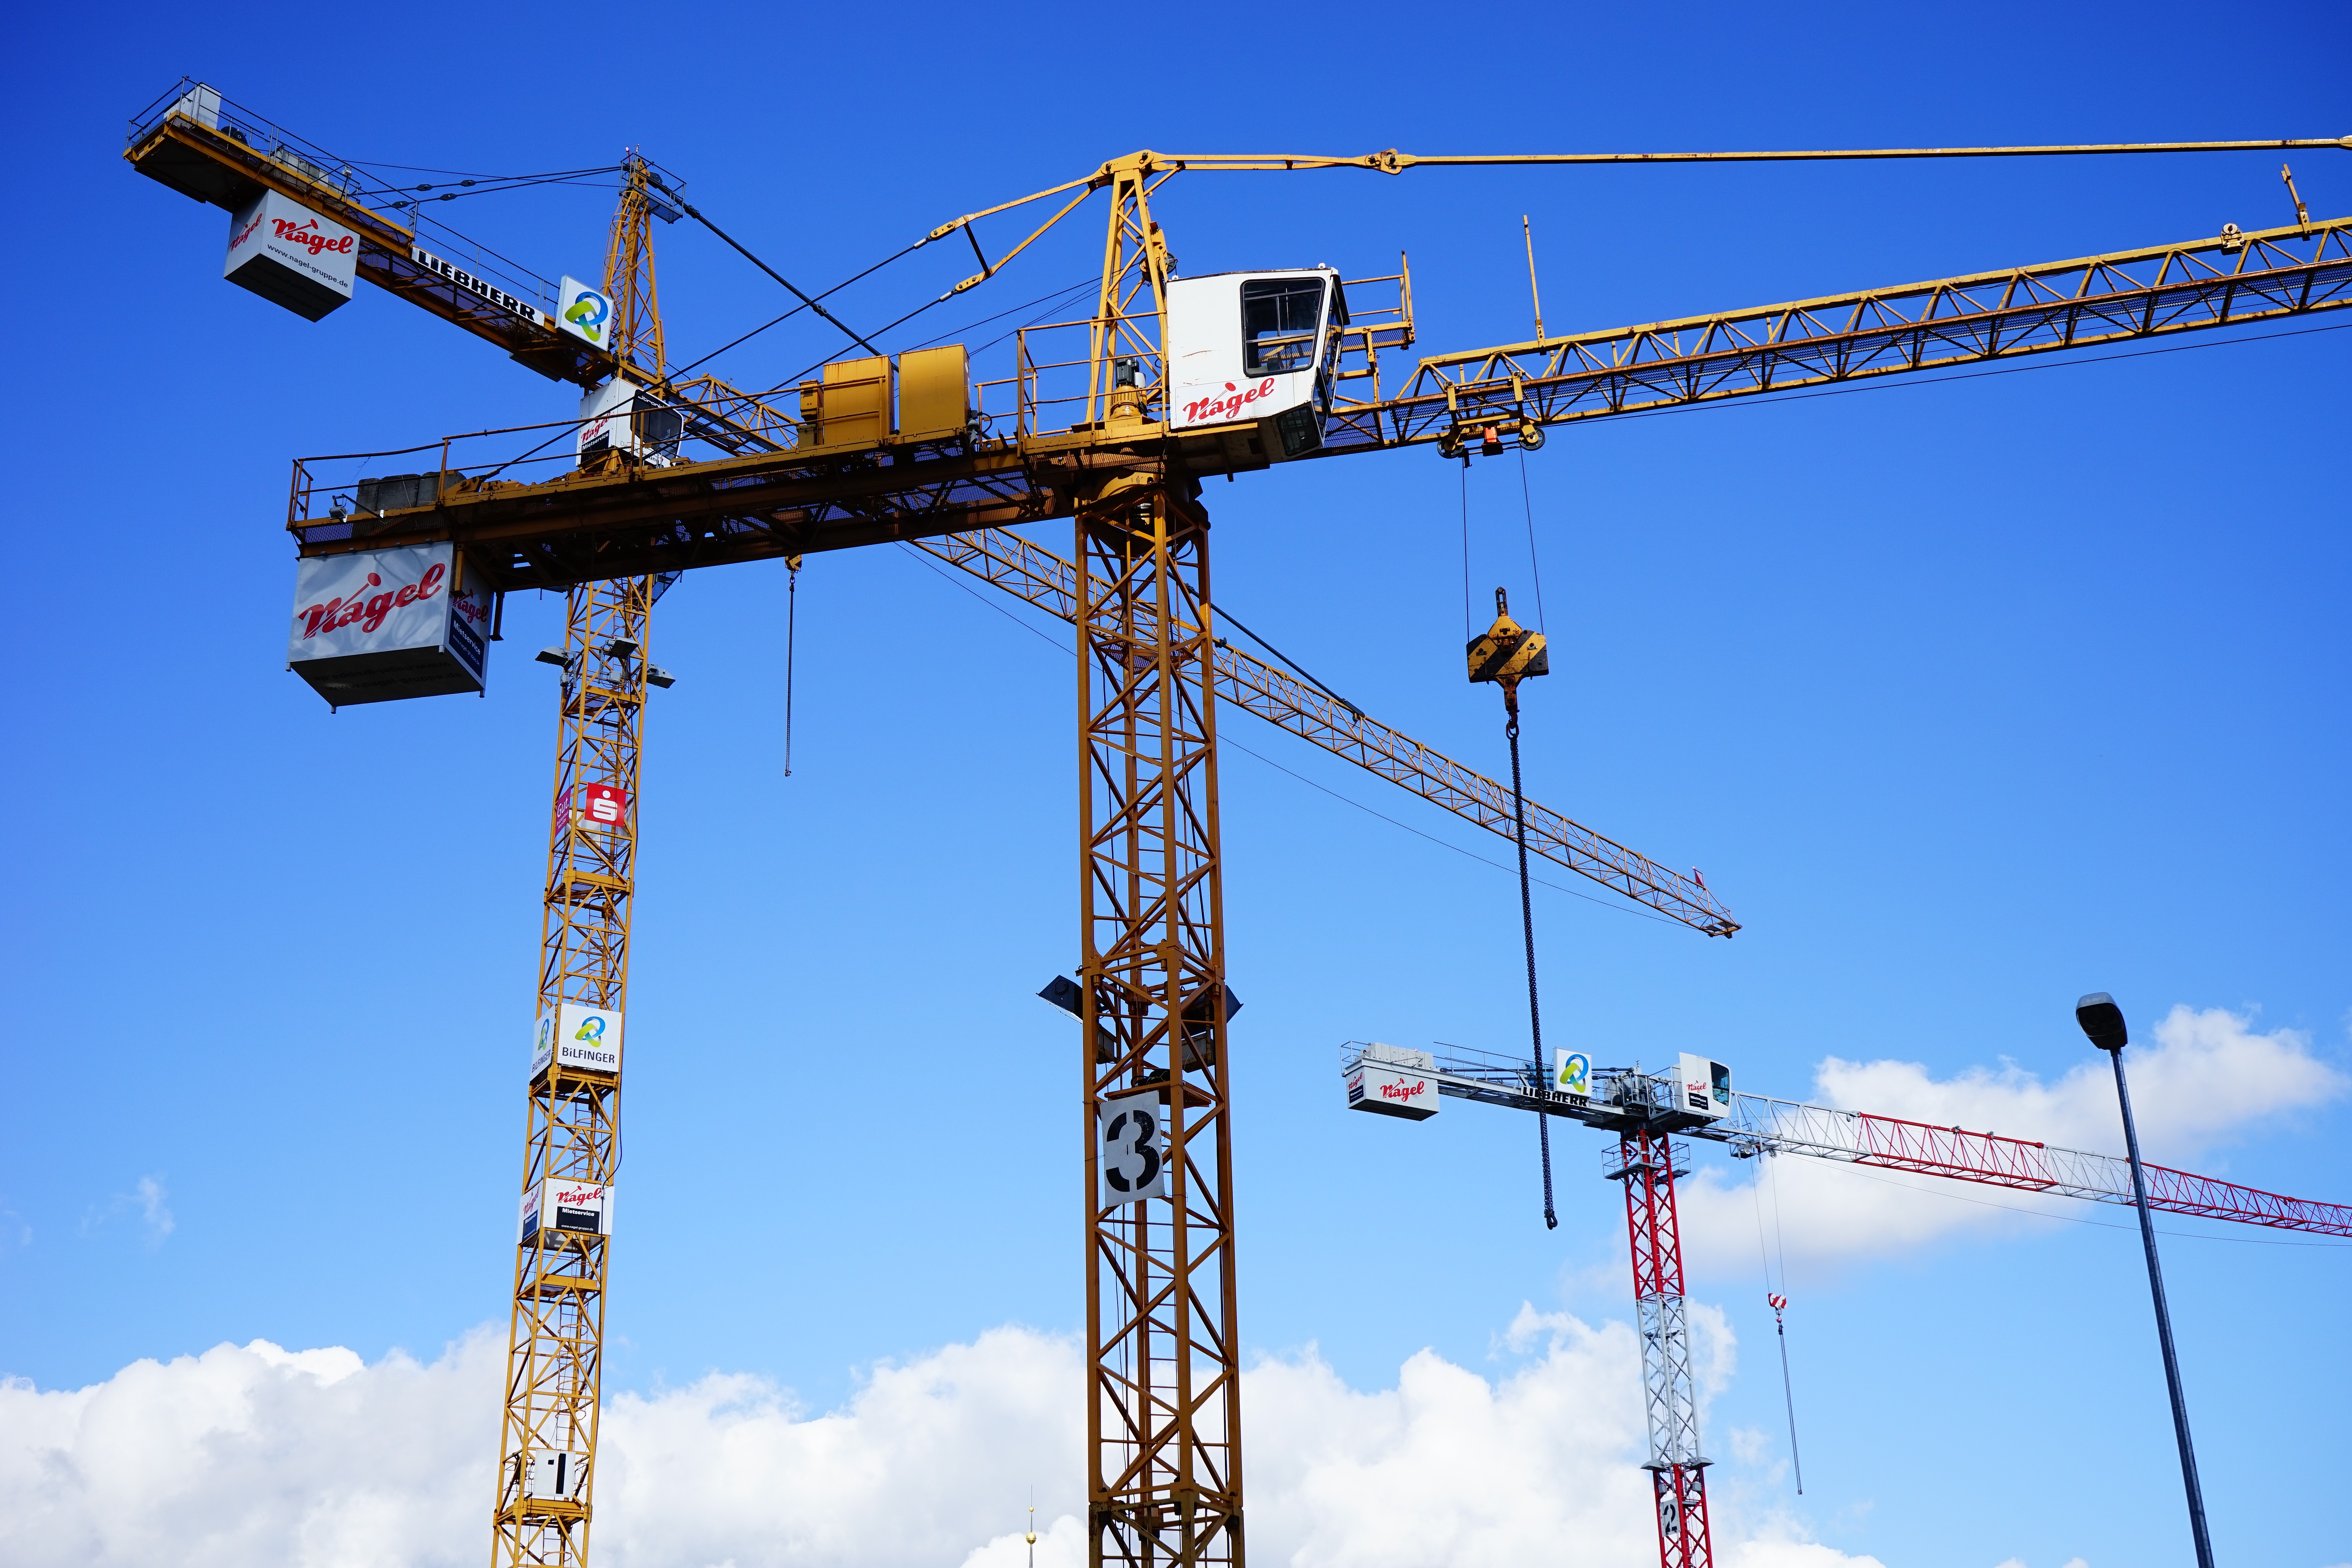
work, sky, transport, vehicle, mast, electricity, build, cranes, crane, site, boom, baukran, construction work, crane boom, load lifter, construction equipment, land vehicle, overhead power line